Lectionary 183

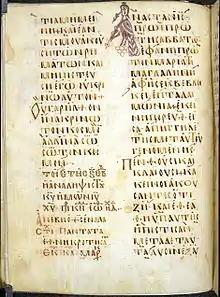
Folio 47 recto

The text of the codex is considered a representative of the Byzantine text-type and it is closer to the Textus Receptus than many other manuscript of much later date, but some readings of the codex can be found in the uncial manuscripts: Alexandrinus (A), Vaticanus (B), Ephraemi recriptus (C), Bezae (D), Cyprius (K), Regius (L), and Campianus. It agrees with these manuscripts in following texts: Matthew 6:32; 7:2.12.13; 8:18; 9:22.27; 18:14; 22:13; 23:10.25;27.28; 24:6; 26:71; 27:41.45; Mark 1:9; 13:9; 16:9; Luke 1:65; 2:25; 3:16; 4:16.25; 9:31.33; 12:7.8.11.12; 18:21.43; 22:47; 23:15.28.38.48; 24:10; John 12:34; 13:2; 19:27.